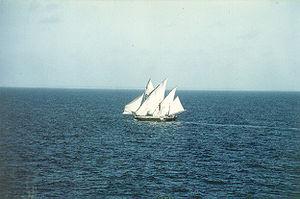
Un boutre indien profite de la mousson de nord-est. Au fond, on distingue la baie de Bombay.
Le boutre ou dhow / daou est un type de voilier arabe traditionnel en bois, à un ou plusieurs mâts grées avec des voiles triangulaires ou trapézoïdale, originaire de la mer Rouge. C'est un terme générique qui regroupe également d'autres types de navires proches et dans l'océan Indien, il désigne aussi un petit caboteur à voile ou moteur, descendant plus ou moins direct de ces embarcations traditionnelles.
Chronologie en Afrique